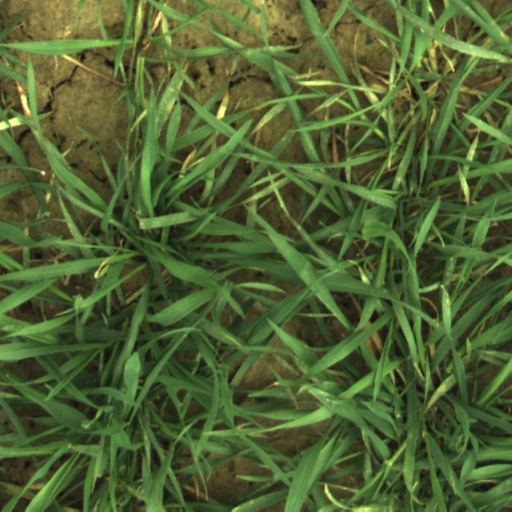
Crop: wheat